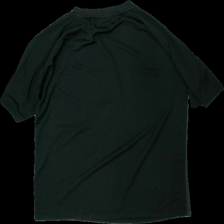
View: back
Type: T-shirt
Category: Men
Brand: Not in the list
Brand text on label: mill brooke
Colors: Black, White, Blue
Material: 1005 polyester
Pattern: Logo print
Cut: C-collar
Size: L
Season: All
Trend: Sports
Damage: lösa trådar
Damage location: top right
Price range: <50
Recommended usage: Recycle
Description: tränings tröja med tryck